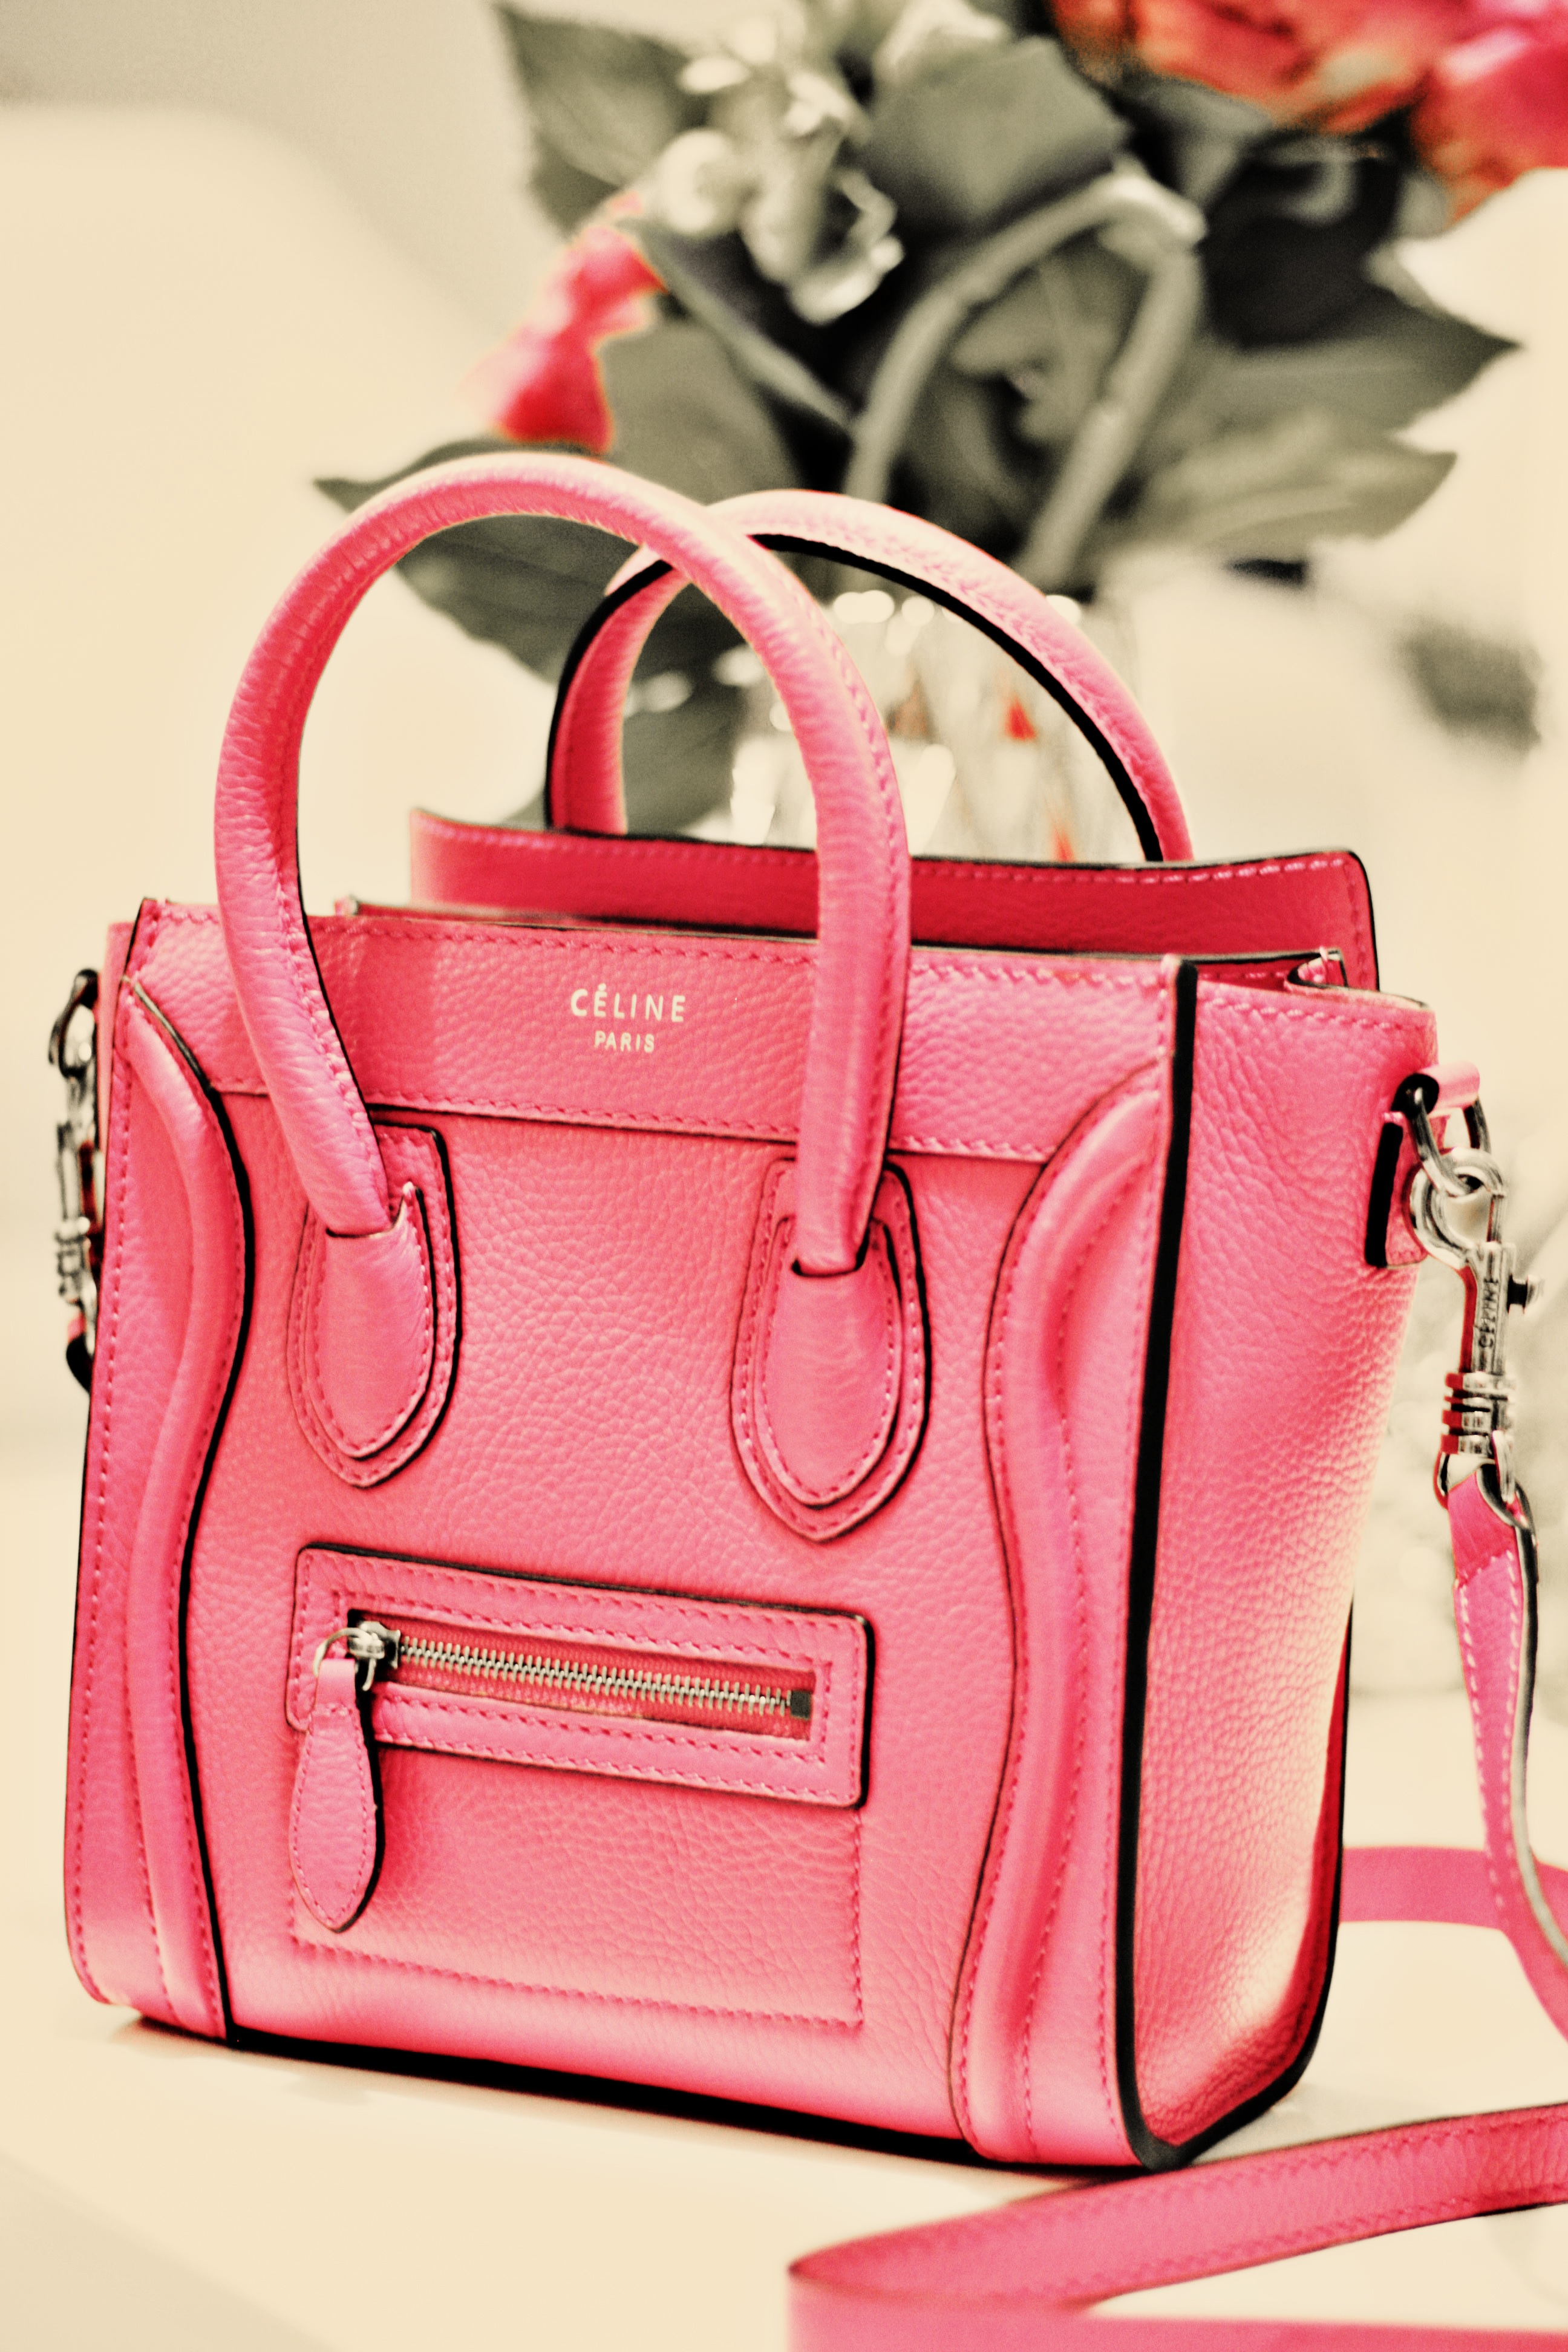
red, bag, pink, handbag, brand, magenta, fashion accessory, shoulder bag